Bolton Priory

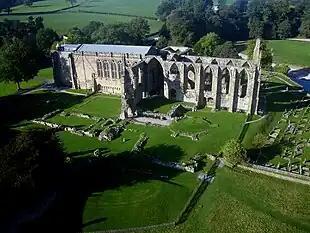
Bolton Priory and ruins from the south

The priory church, which was formed from the nave and west tower of the original Augustinian priory, is set on an east-facing slope above a curve in the River Wharfe, close to the village of Bolton Abbey. It is attached to the old chancel, crossing and transept which are moderately well preserved, and adjacent to the chapter house and cloister, of which only the foundations remain. The site is bounded to the west by the wall of the old Priory and on the other sides by a fence. There are road entries from the road to north and south and pedestrian entries from the east (river-side) boundary.